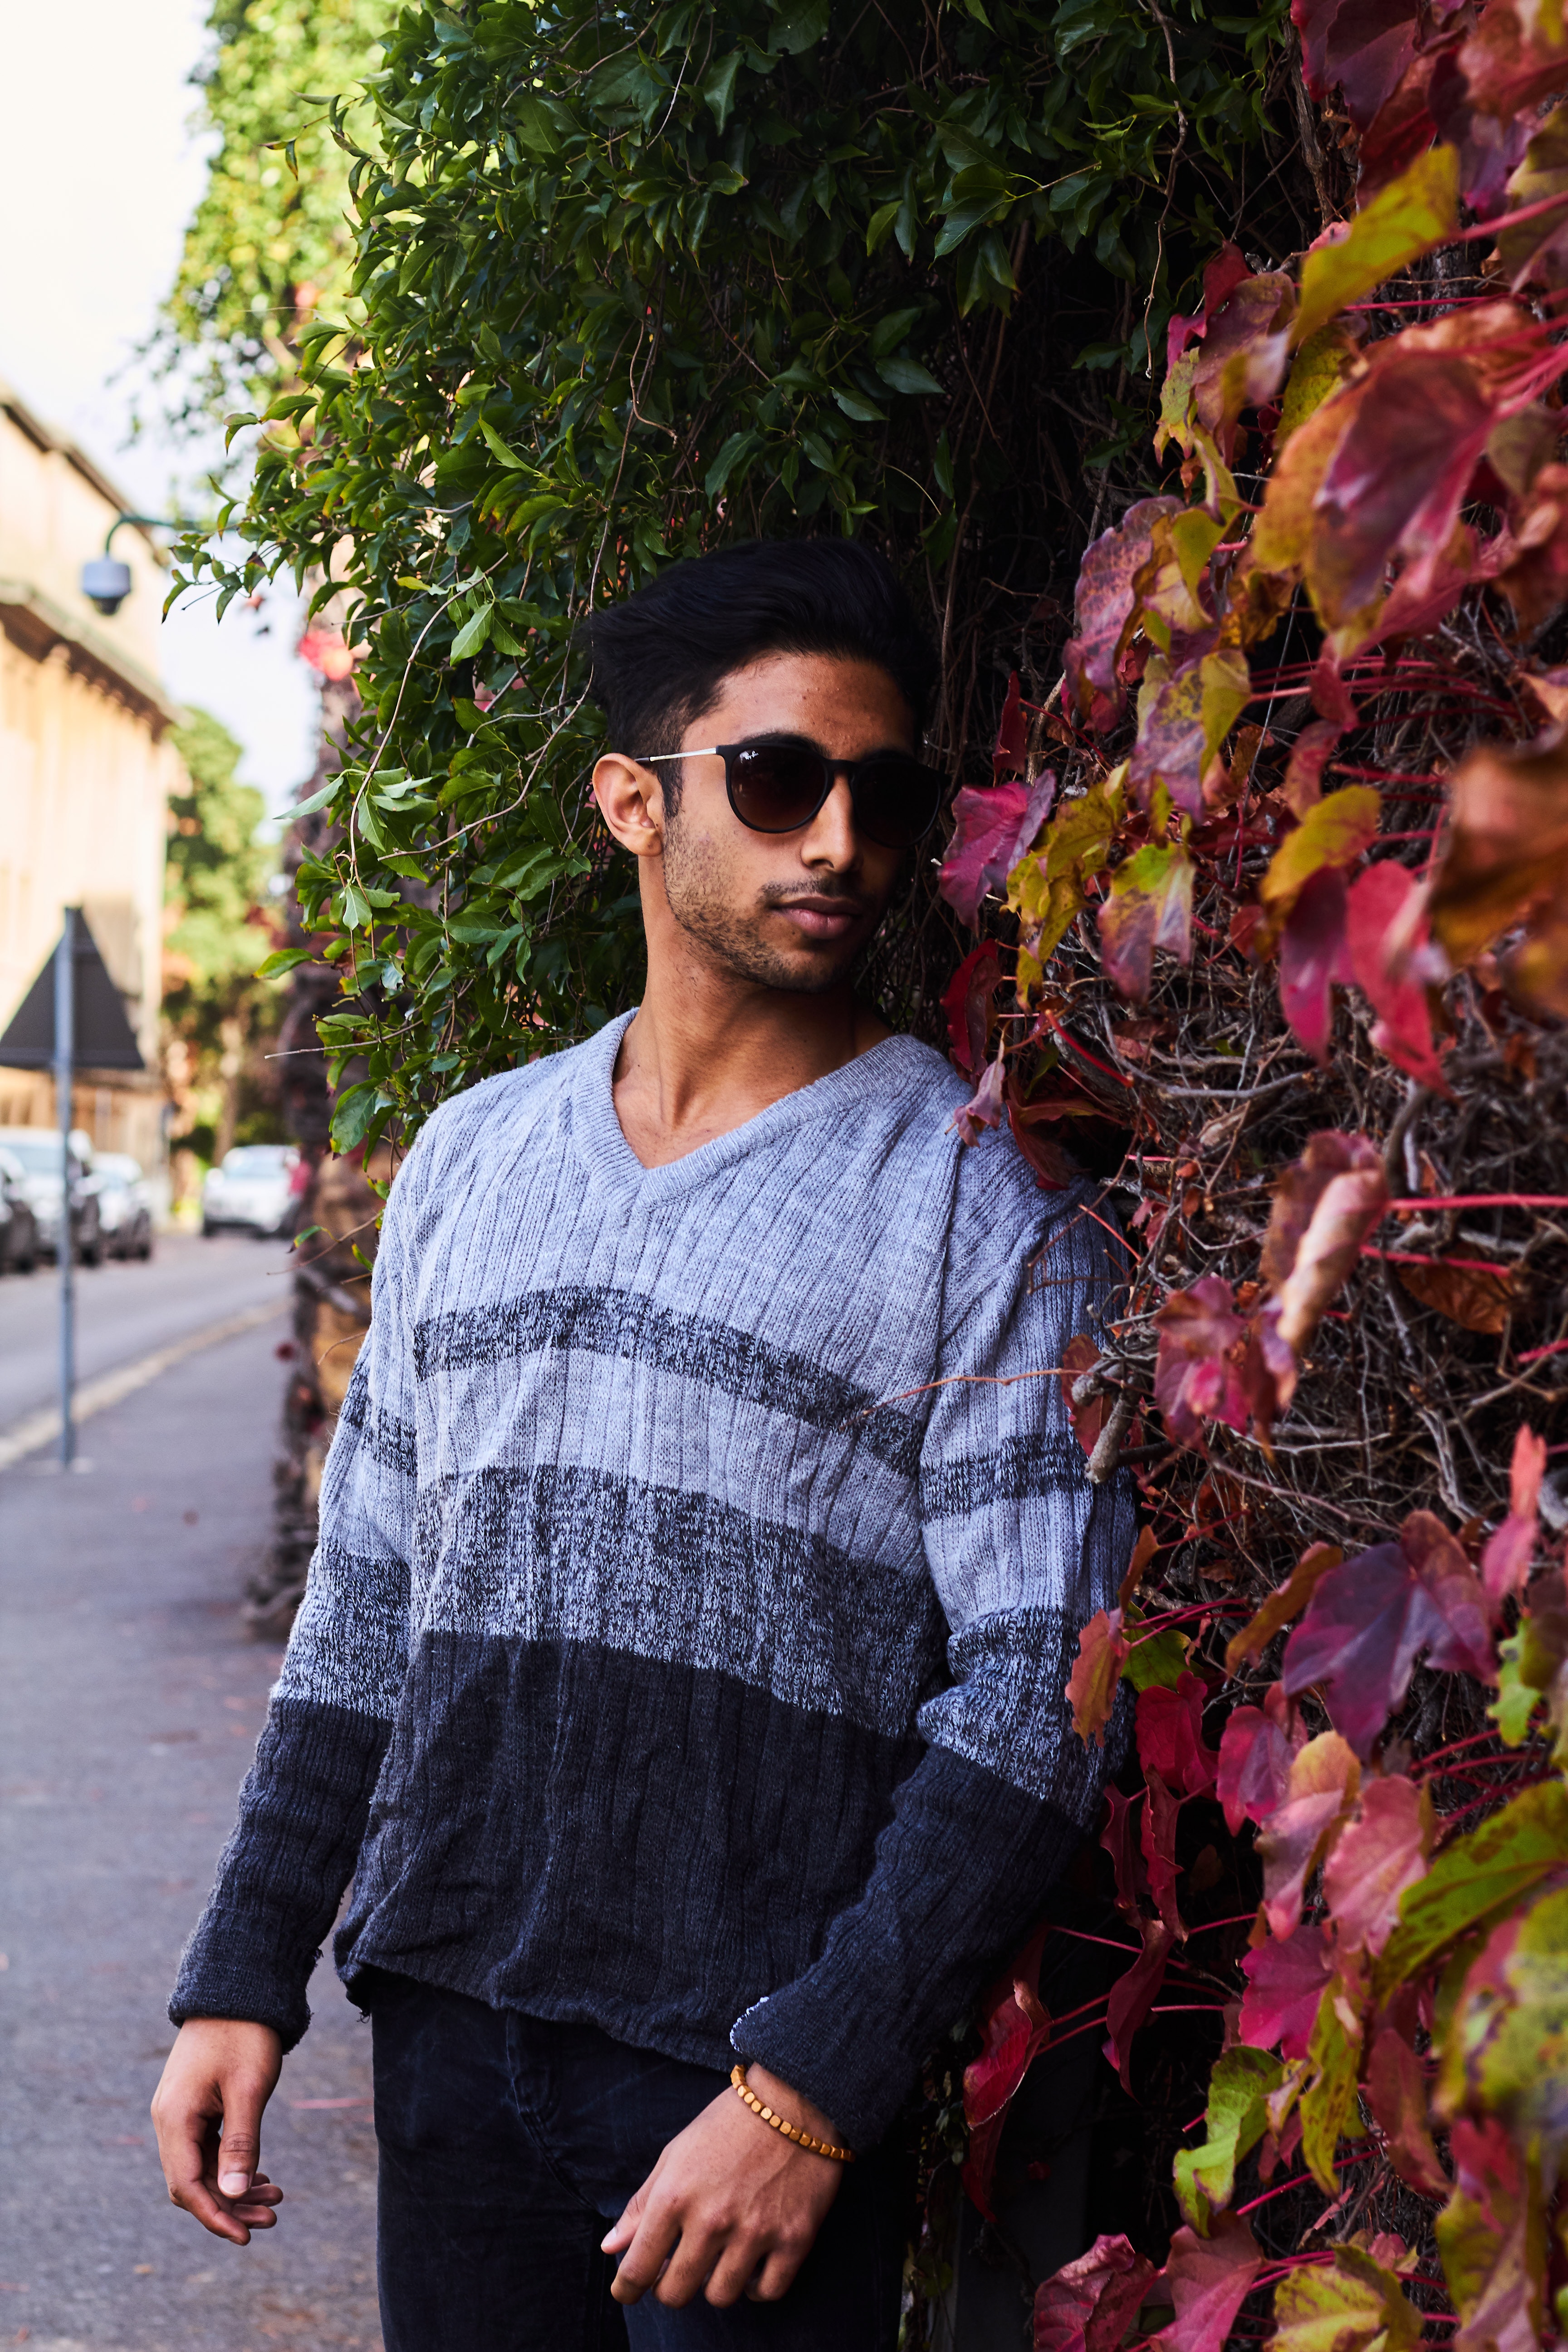
eyewear, clothing, cool, street fashion, pink, leaf, glasses, fashion, magenta, yellow, sunglasses, shoulder, design, beard, textile, t shirt, tree, vision care, jeans, facial hair, plant, photography, pattern, street, top, denim, style, shoe